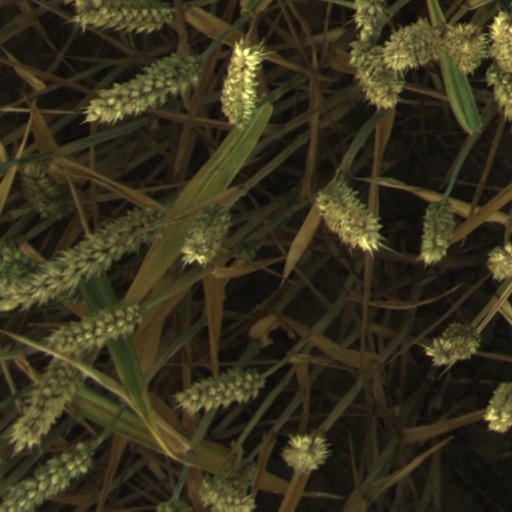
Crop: wheat